Aragalur

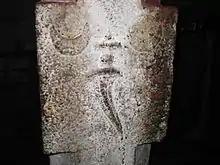
Royal Insignia of the Vijayanagara Empire the sun, moon and the dagger - on a pillar at Sri Kamanada Eswar temple. Same insignia can be viewed in Karivaradha Perumal Temple as well.

Temples are primary attraction and few select days in the year are special for each of the big temples. Taking the god for a tour in the evening happens on auspicious occasions around the Raja Vedi. Aragalur celebrates many festivals like Pongal where the friends and relatives of nearby villages are invited.